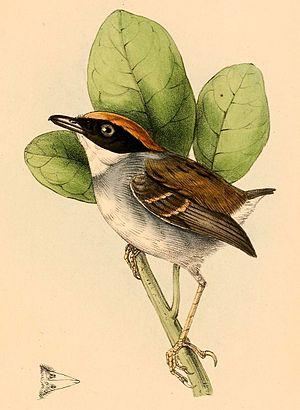
«